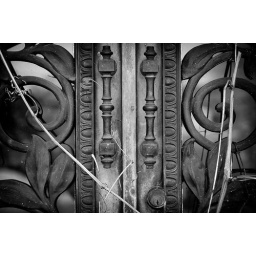
Close up of Mausoleum doors in black and white